Captain America

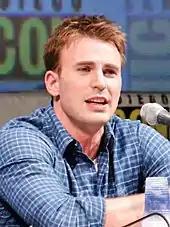
Chris Evans (pictured 2010) portrays Steve Rogers in the Marvel Cinematic Universe.

Captain America has appeared in a variety of adapted, spin-off, and licensed media, including films, cartoons, video games, toys, clothing, and books. The first appearance of Captain America in a medium outside of comic books was in the 1944 serial film "Captain America", which was also the first piece of non-comics media to feature a Marvel Comics character. The character later appeared in two made-for-TV films in 1979, "Captain America" and "", and a self-titled feature-length film in 1990. A trilogy of Captain America films starring Chris Evans as the title character were produced as part of the Marvel Cinematic Universe (MCU) in the 2010s: "" (2011), "" (2014), and "" (2016). The character also appeared in the ensemble films "The Avengers" (2012), "" (2015), "" (2018), and "" (2019).